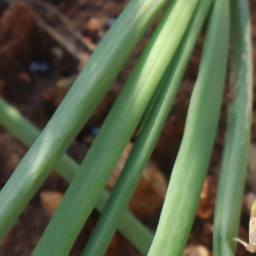
Label: healthy